2010 CAF Confederation Cup

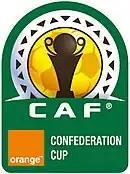

The 2010 CAF Confederation Cup was the 7th edition of the CAF Confederation Cup, Africa's secondary club football competition organized by the Confederation of African Football (CAF). The winners played in the 2011 CAF Super Cup.